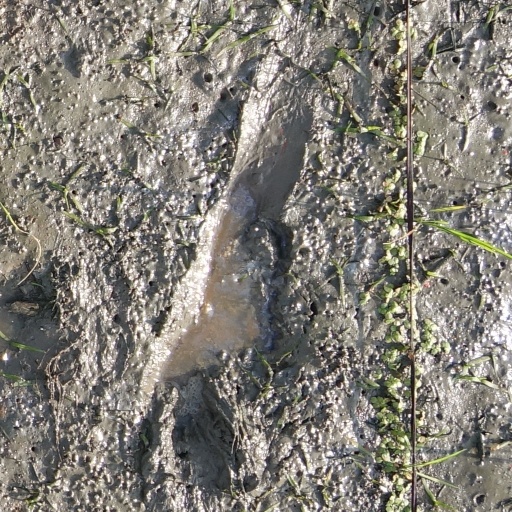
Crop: rice